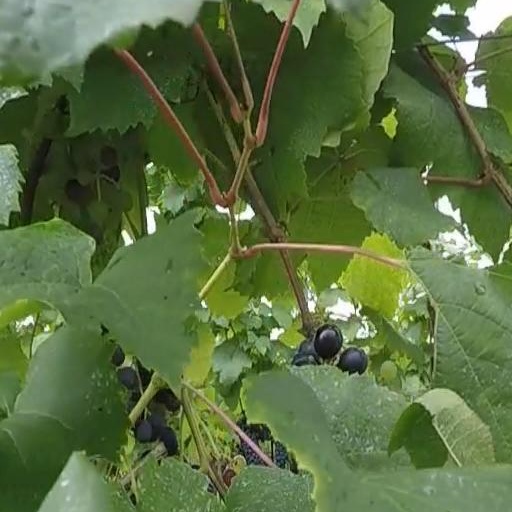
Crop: grape